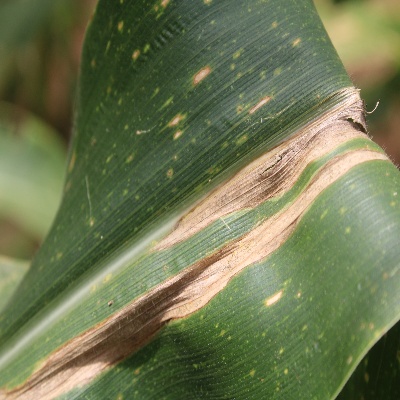
Crop: Maize
Condition: leaf spot